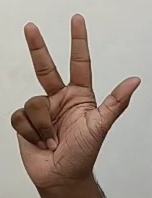
ASL sign: 3